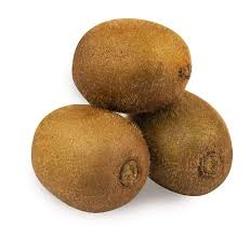
Label: Kiwi